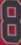
Number: 8